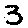
Label: 3